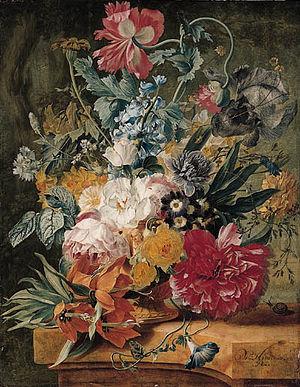
Wybrand Hendriks était un peintre néerlandais, qui excella plus spécialement dans l’art du portrait. Il fut en outre, à partir de 1785, intendant des collections d’art du musée Teyler à Haarlem.